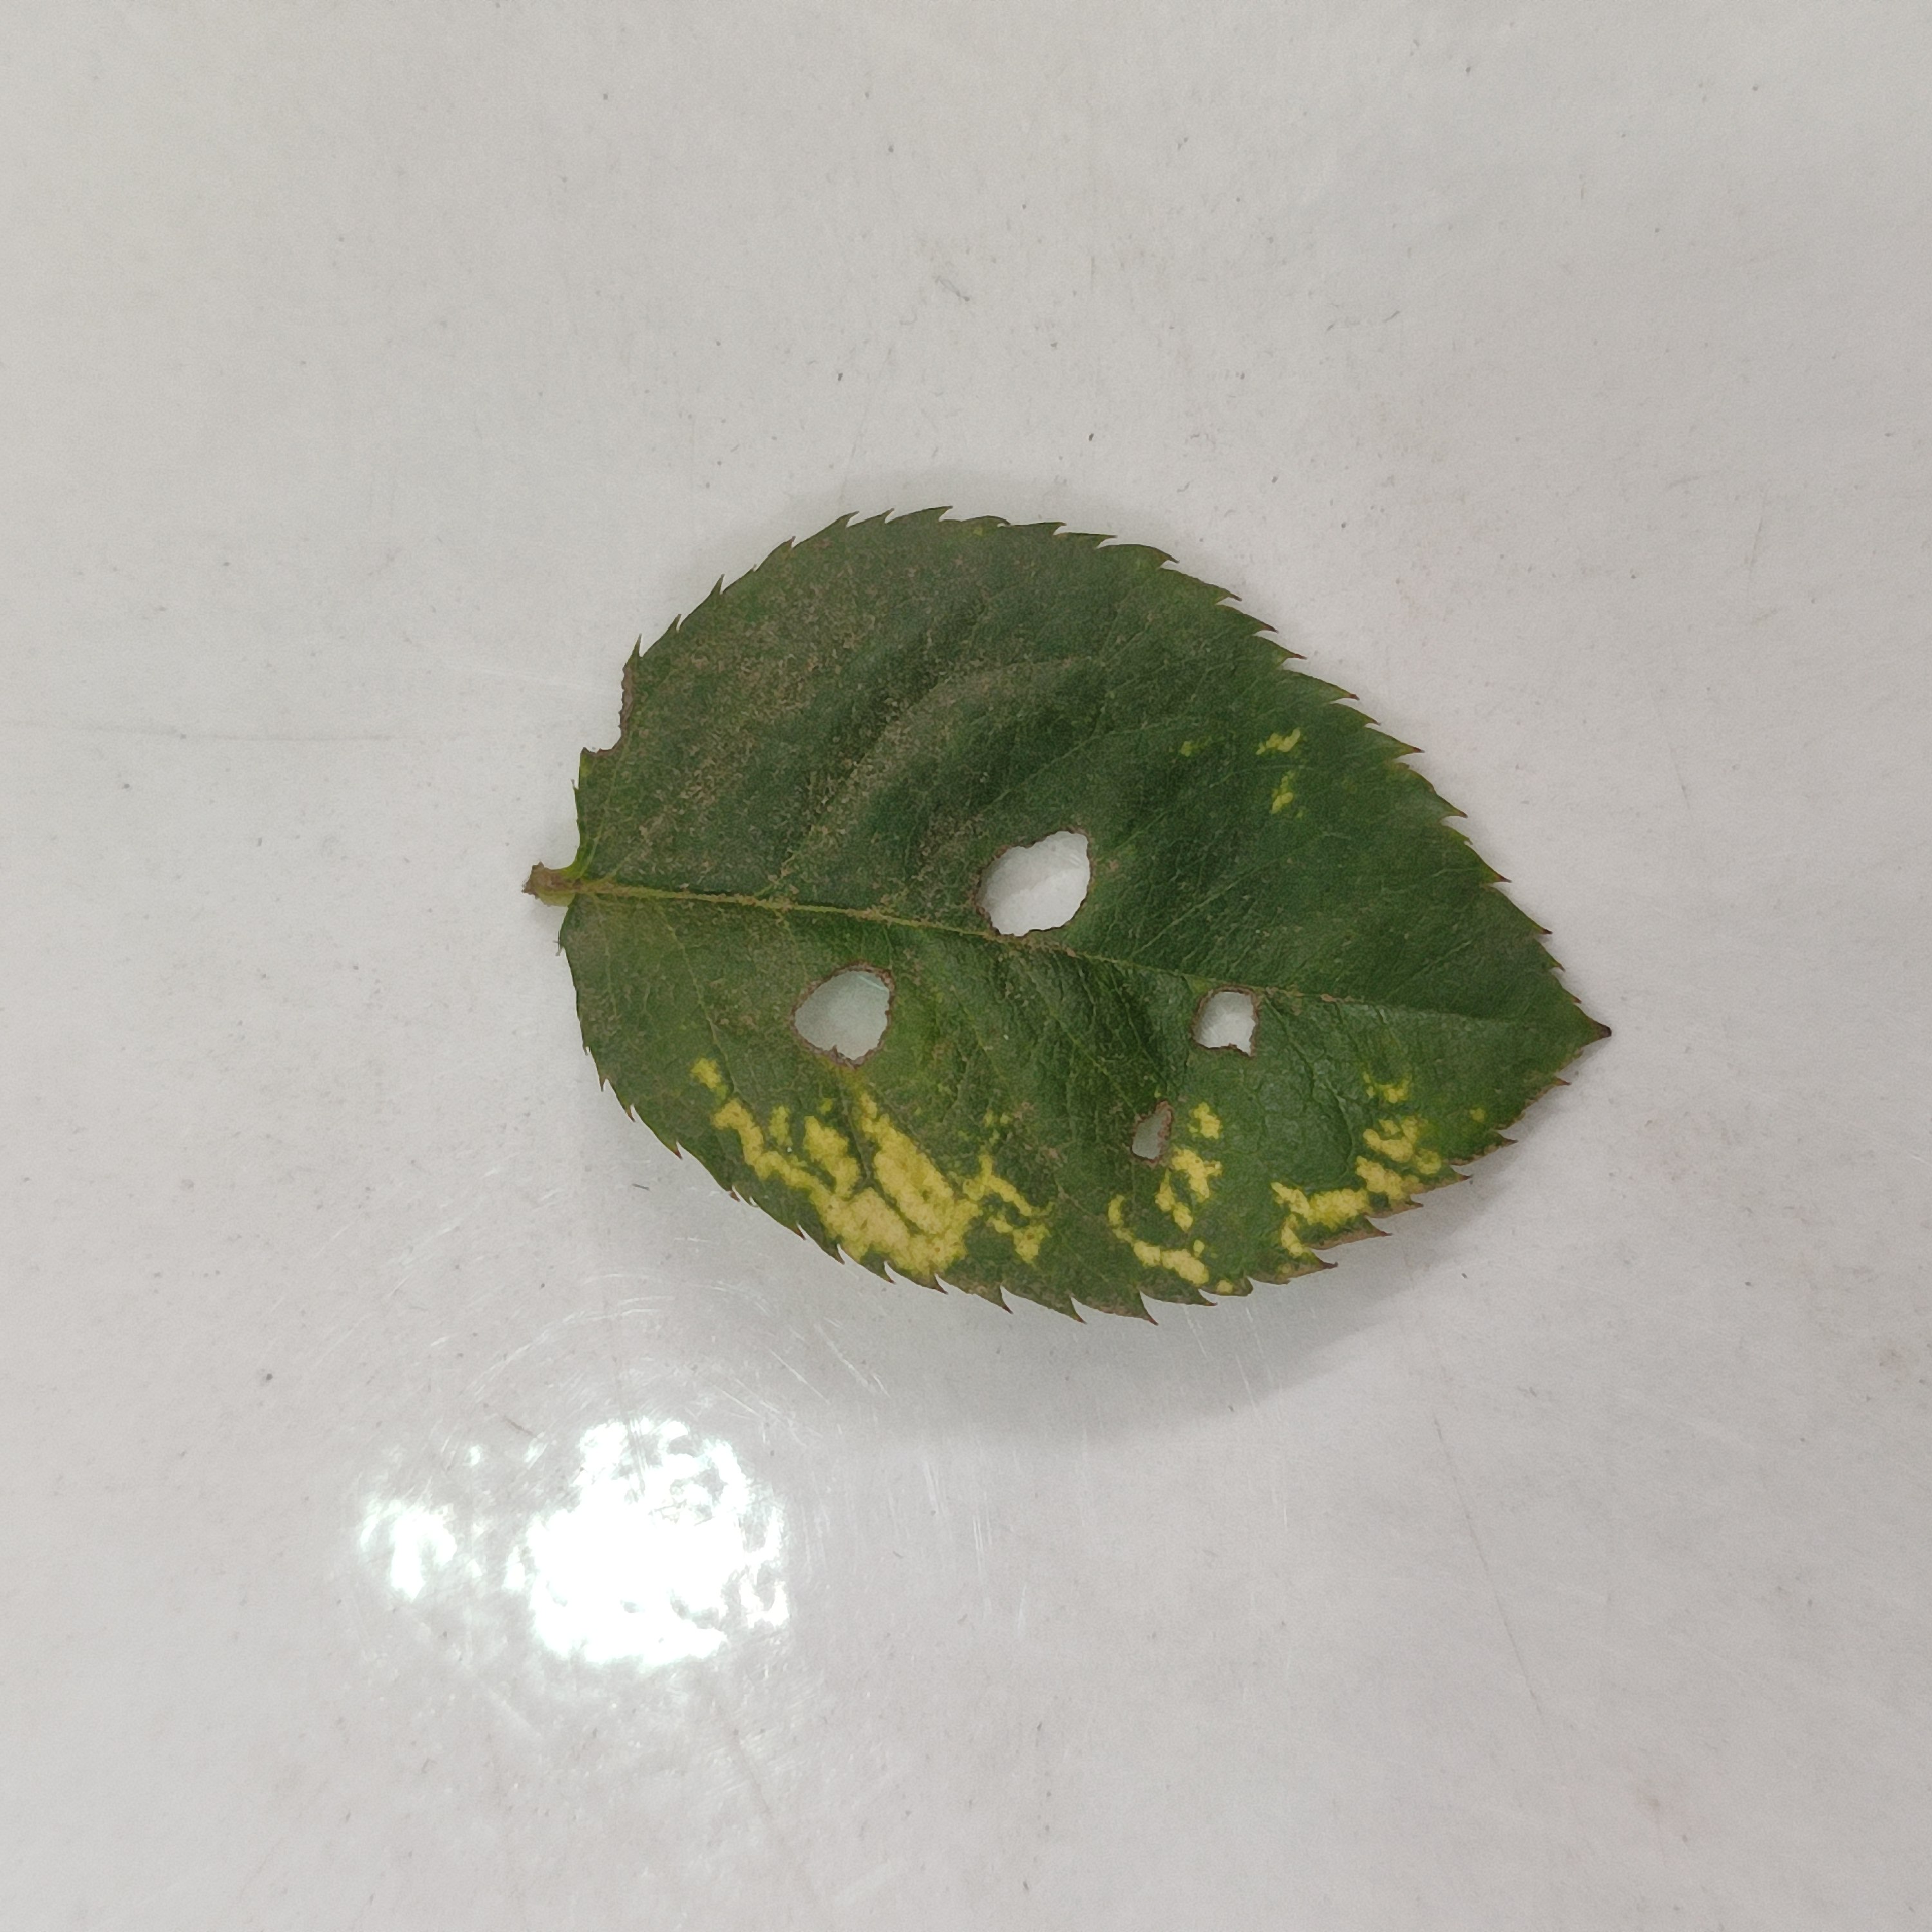
Label: Insect Hole